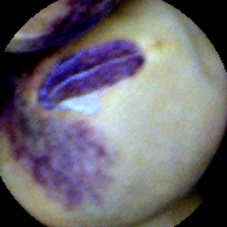
Label: Spotted